M3 Gun Motor Carriage

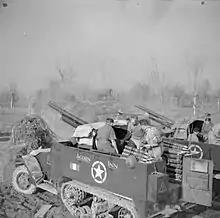
Two vehicles in a field

The M3 GMC saw limited service with other countries as it was not widely supplied through the Lend-Lease program. A small batch of 170 vehicles was supplied to Britain, which used them in their Armoured Car Regiments which were the reconnaissance units of the armored formations. They were first used in the Tunisian Campaign with the Royal Dragoons. They were also used in Sicily, Italy, and later in France, but were gradually retired. The Free French Army also used M3s for training before receiving M10 tank destroyers. With two issued per squadron in practice they were used as an eight gun regimental artillery battery.